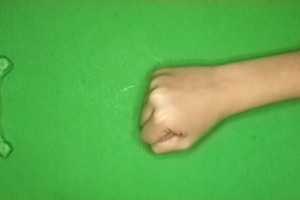
Label: rock